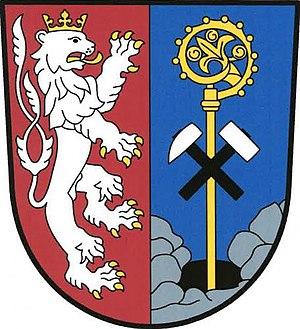
Hrob est une ville du district de Teplice, dans la région d'Ústí nad Labem, en Tchéquie. Sa population s'élevait à 1 991 habitants en 2018.